William Gibson

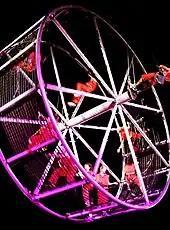
Gibson has often collaborated with performance artists such as theatre group La Fura dels Baus, here performing at the Singapore Arts Festival in May 2007.

Gibson has contributed text to be integrated into a number of performance art pieces. In October 1989, Gibson wrote text for such a collaboration with acclaimed sculptor and future "Johnny Mnemonic" director Robert Longo titled "Dream Jumbo: Working the Absolutes", which was displayed in Royce Hall, University of California Los Angeles. Three years later, Gibson contributed original text to "Memory Palace", a performance show featuring the theater group La Fura dels Baus at Art Futura '92, Barcelona, which featured images by Karl Sims, Rebecca Allen, Mark Pellington with music by Peter Gabriel and others. It was at Art Futura '92 that Gibson met Charlie Athanas, who would later act as dramaturg and "cyberprops" designer on Steve Pickering and Charley Sherman's adaptation of "Burning Chrome" for the Chicago stage. Gibson's latest contribution was in 1997, a collaboration with critically acclaimed Vancouver-based contemporary dance company Holy Body Tattoo and Gibson's friend and future webmaster Christopher Halcrow.